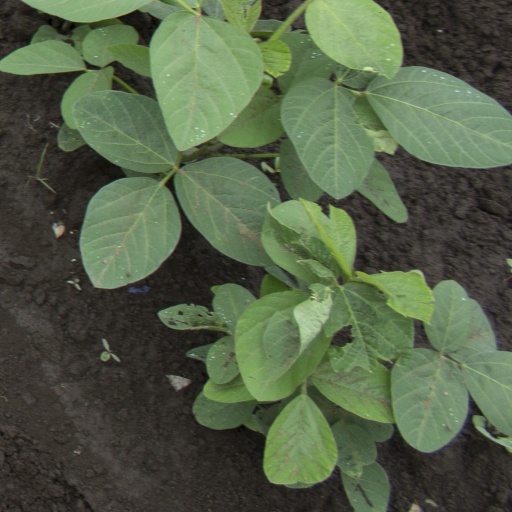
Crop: soybean